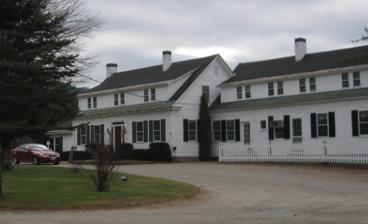
Building: Lovett's by Lafayette Brook
Country: United States of America
Year built: 1820
United States historic place Lovett's by Lafayette Brook U.S. National Register of Historic Places Show map of New Hampshire Show map of the United States Location 1474  Profile Rd., Franconia, New Hampshire Coordinates 44°12′16″N 71°43′25″W / 44.20444°N 71.72361°W / 44.20444; -71.72361 Area less than one acre Built 1820 ( 1820 ) Built by Powers, Nicholas Architectural style Cape NRHP reference No. 82001676 Added to NRHP March 11, 1982 Lovett's by Lafayette Brook , or Lovett's Inn , is a historic farmstead and inn at 1474 Profile Road ( New Hampshire Route 18 ) in Franconia, New Hampshire , United States. It is one of a few surviving early 20th century hostelries in the state, dating to a period when many large and more elaborate hotels stood that have succumbed to fire or demolition.  It is located on the west side of Profile Road, in a rural area between the village center of Franconia and Cannon Mountain .  The building was listed on the National Register of Historic Places in 1982. It continues to function as a small hotel with restaurant. Description and history The structure is estimated to have been built around 1820 by Nicholas Powers, one of the first settlers of the area. It consists of a pair of 1 + 1 ⁄ 2 story Cape style buildings that have been joined, offset by about 12 feet (3.7 m).  The main entrance is in the southern section, framed by sidelight and transom windows; there are secondary entrances on the north section's facade.  It was originally a farmhouse, whose farm was by the late 19th century supplying fresh goods to the area's large resort hotels.  It was itself converted for use as an inn in 1928, after fires devastated a number of the area hotels. Around that time, shed dormers were added to both sides of each roof line. Further additions in the 1950s-60s added more kitchen and dining space to the rear. The grounds include a number of guest cabins, as well as an old barn that has also been adapted for guest use. See also National Register of Historic Places listings in Grafton County, New Hampshire References